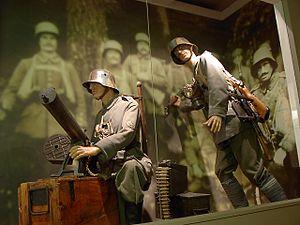
Passendale graphie néerlandaise, Passchendoale graphie flamande, ou Passchendaele graphie française, est commune rurale proche d'Ypres. Elle est depuis 1977 une section de la commune belge de Zonnebeke située en Région flamande dans la province de Flandre-Occidentale.